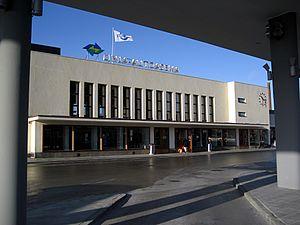
Tampere est une ville de Pirkanmaa, dans le Sud-Ouest de la Finlande. Avec 230 834 habitants intra-muros, et plus de 320 000 en comptant les municipalités attenantes, elle est la seconde agglomération de Finlande après celle d'Helsinki. Elle est également la plus grande ville non-littorale des pays nordiques. C'est aussi la ville finlandaise la plus peuplée en dehors de la région du Grand Helsinki et un important centre urbain, économique et culturel pour le centre du pays.
La Gare routière de Tampere est un bâtiment de style fonctionnaliste construit dans le quartier de Ratina à Tampere en Finlande.